PKI dan Perwakilan

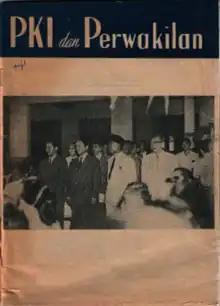
"PKI dan Perwakilan" cover, 1960

PKI dan Perwakilan ('PKI and the Representative Councils') was a quarterly journal published from Djakarta by the Communist Party of Indonesia (PKI) 1956–1964. The publication was initially known as PKI dan DPR and was founded in June 1956. The name was changed to "PKI dan Perwakilan" after the local council elections of 1957. The magazine sought to provide information about the activities of the party inside parliament and local councils.